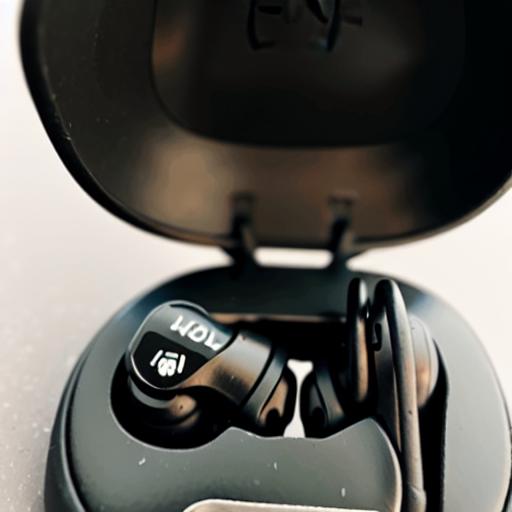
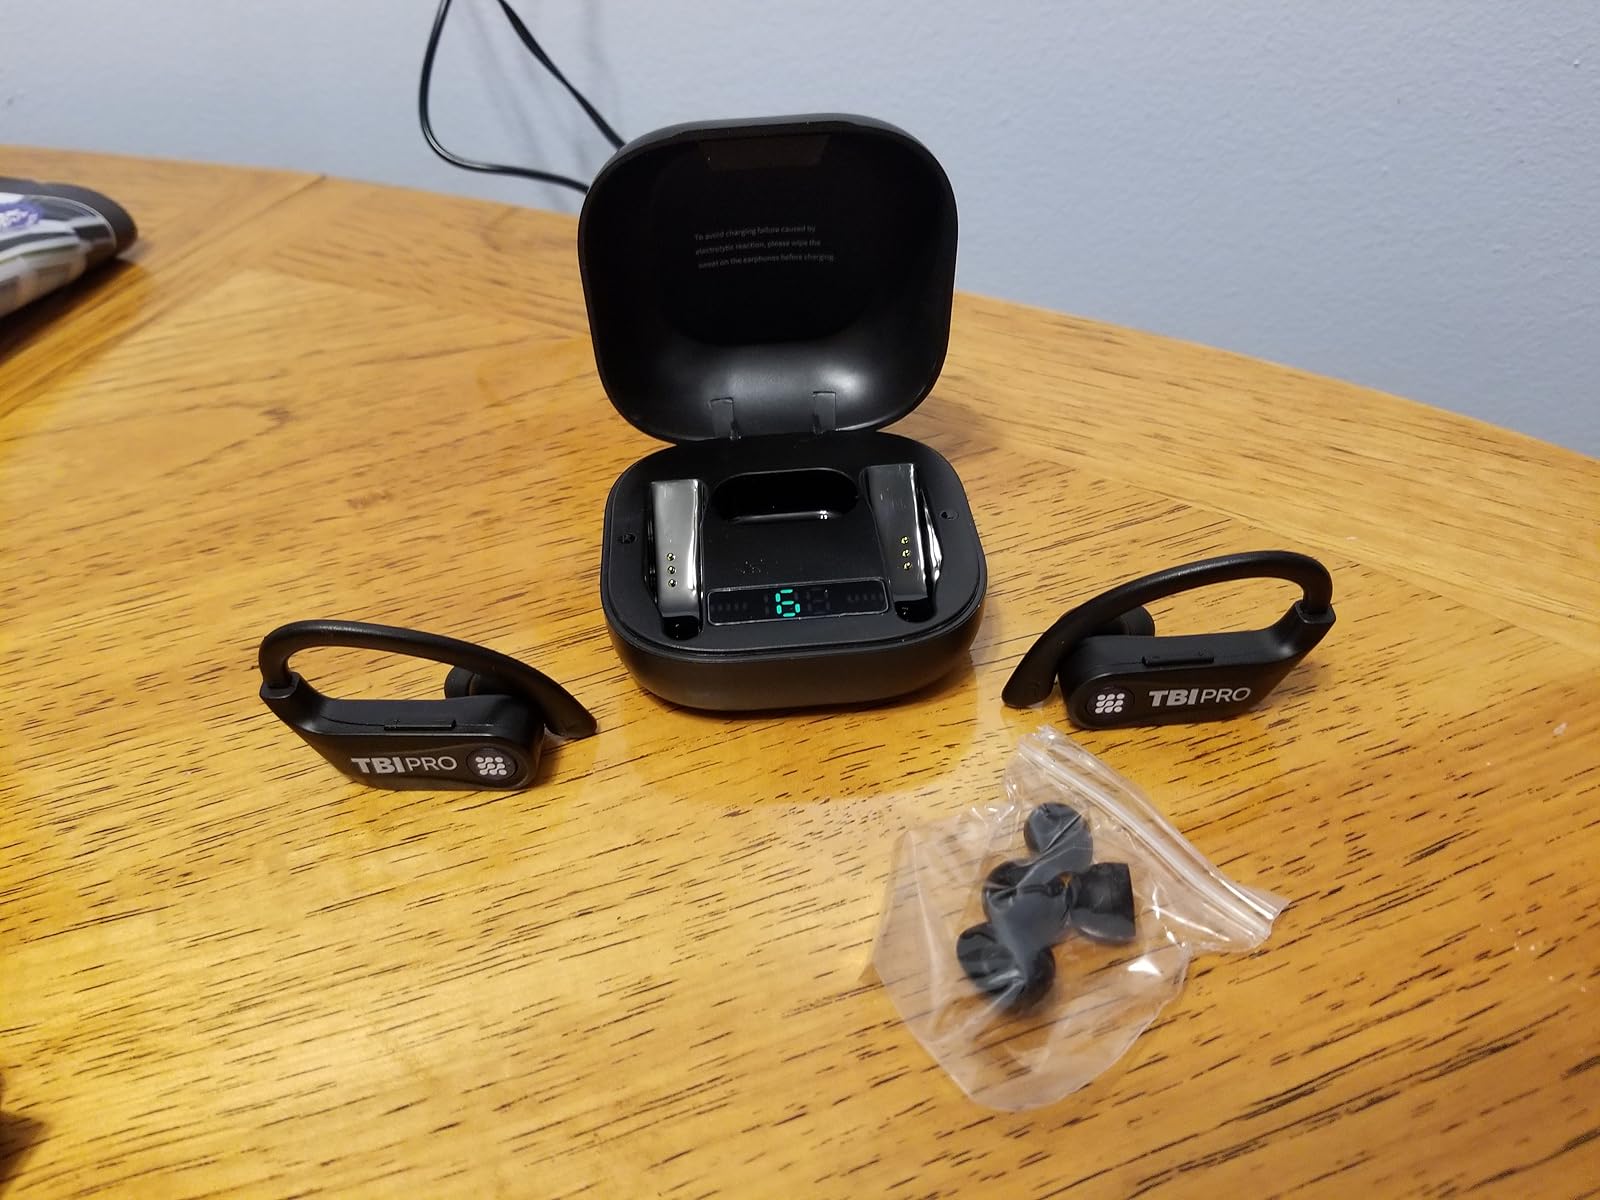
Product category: earbuds
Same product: no